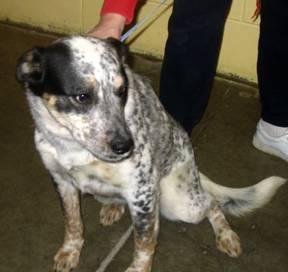
dog